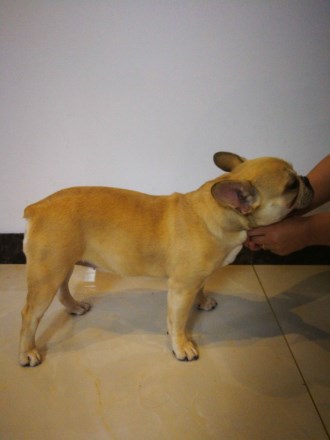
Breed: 1121-n000002-French_bulldog